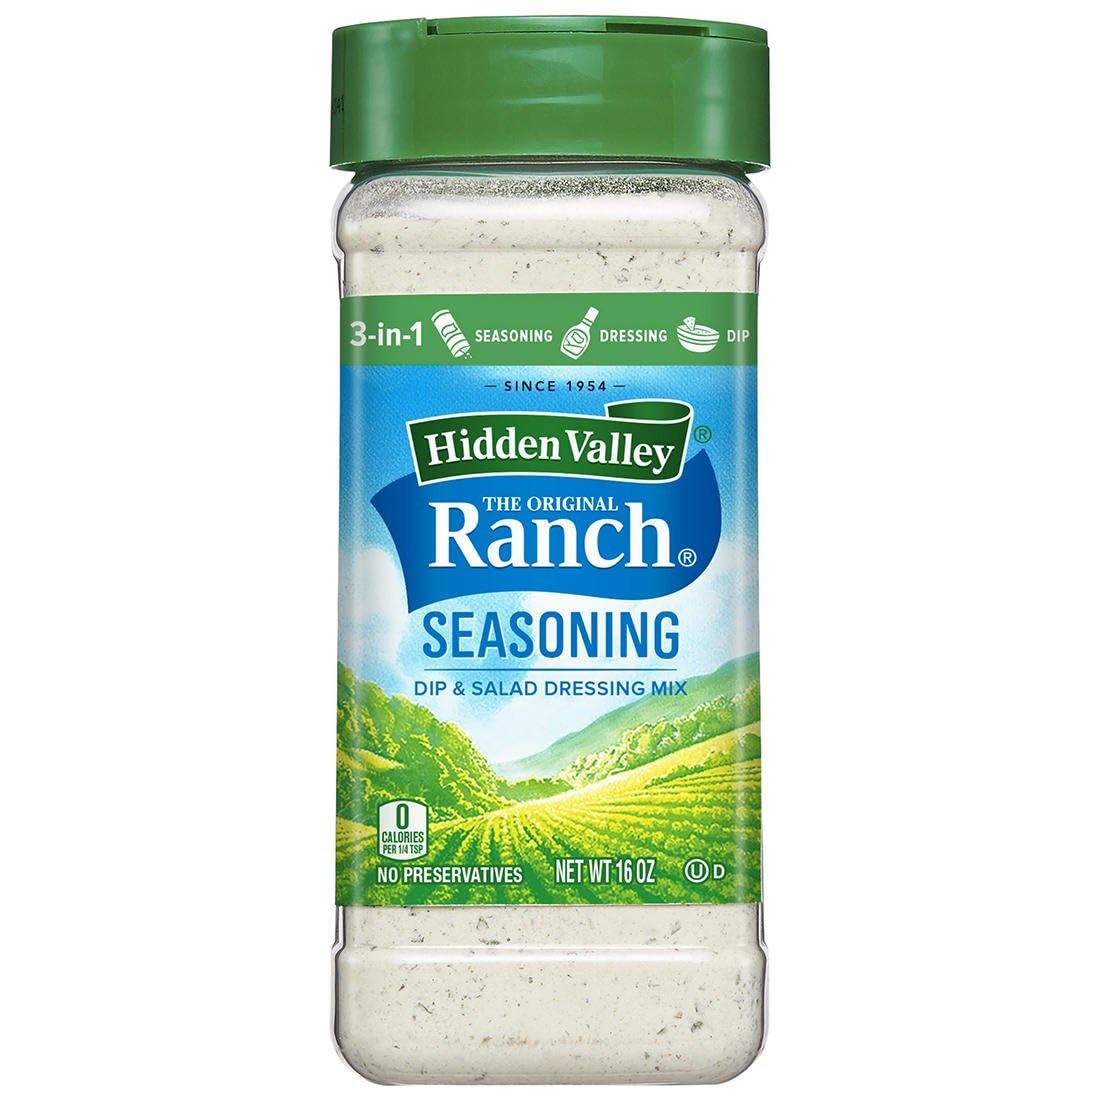
Item Name: Hidden Valley Original Ranch Seasoning and Salad Dressing Mix, 16 Ounce
Bullet Point: The way Ranch is supposed to taste.
Value: 16.0
Unit: Ounce

Price: 10.99